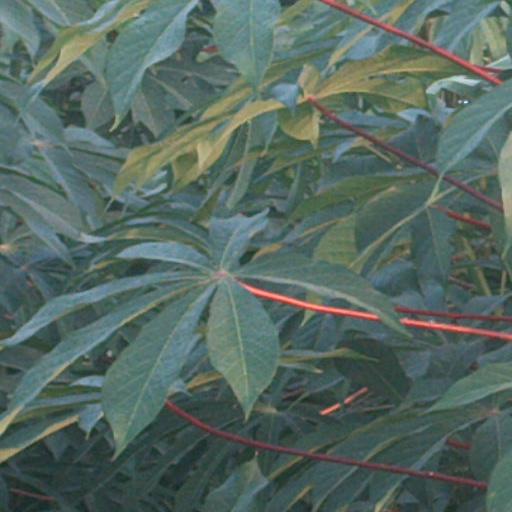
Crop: cassava